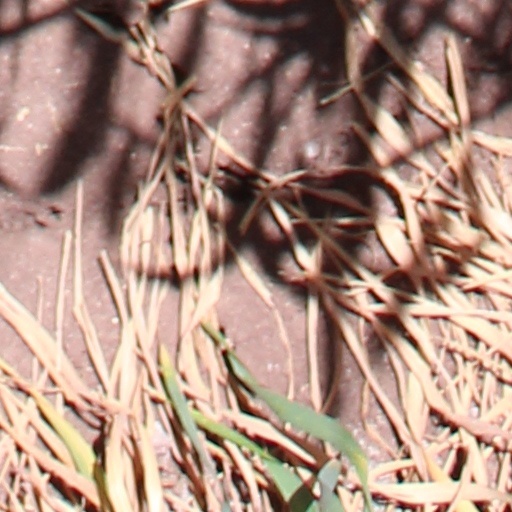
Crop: wheat